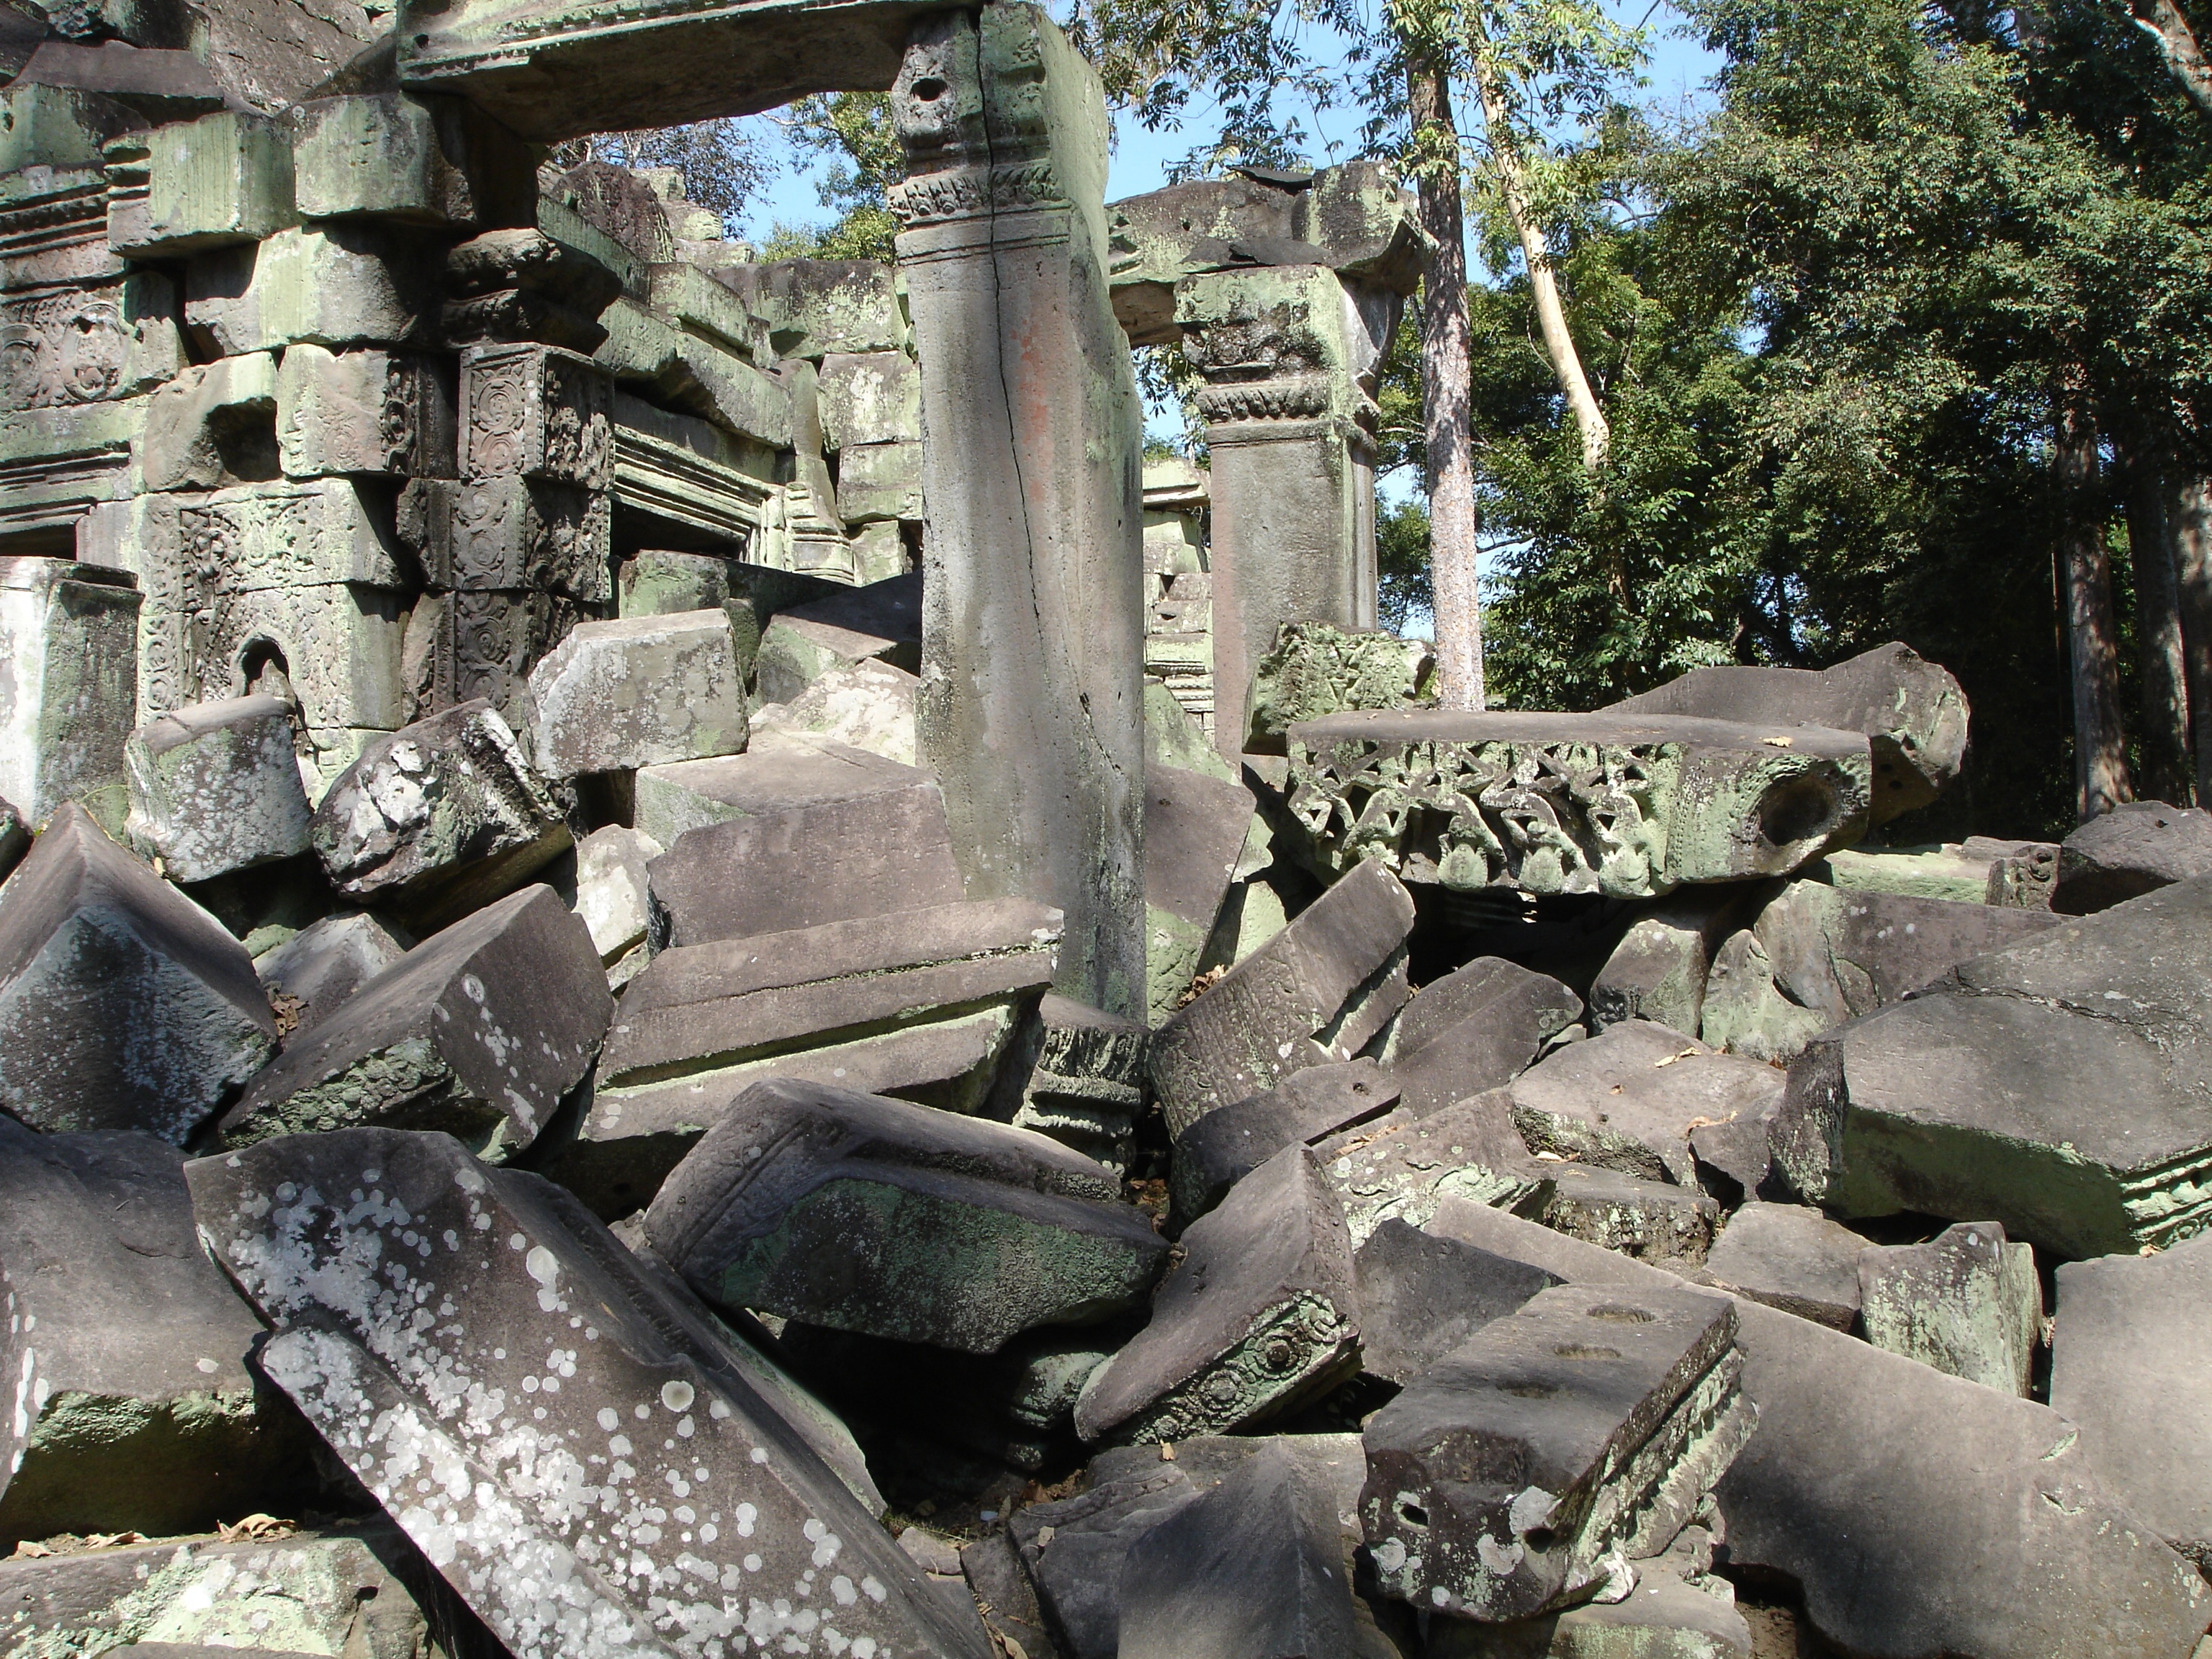
rock, old, statue, jungle, serene, religion, ruin, world heritage, sculpture, temple, ruins, cambodia, angkor wat, expired, scrap, angkor, ancient history